Hethum II

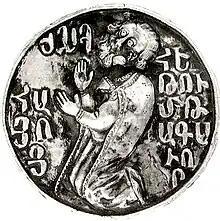
King Hethum II in prayer from a decorative plate

Since 1247, Cilician Armenia itself had been a vassal state of the Mongol Empire, from an agreement made by Hethum II's grandfather, Hethum I. As part of this relationship, Cilician Armenia routinely supplied troops to the Mongols, cooperating in battles against the Mamluks and other elements of the Islamic empire.